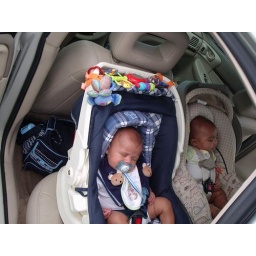
The babies sleeping in the back seat of Heathers car.